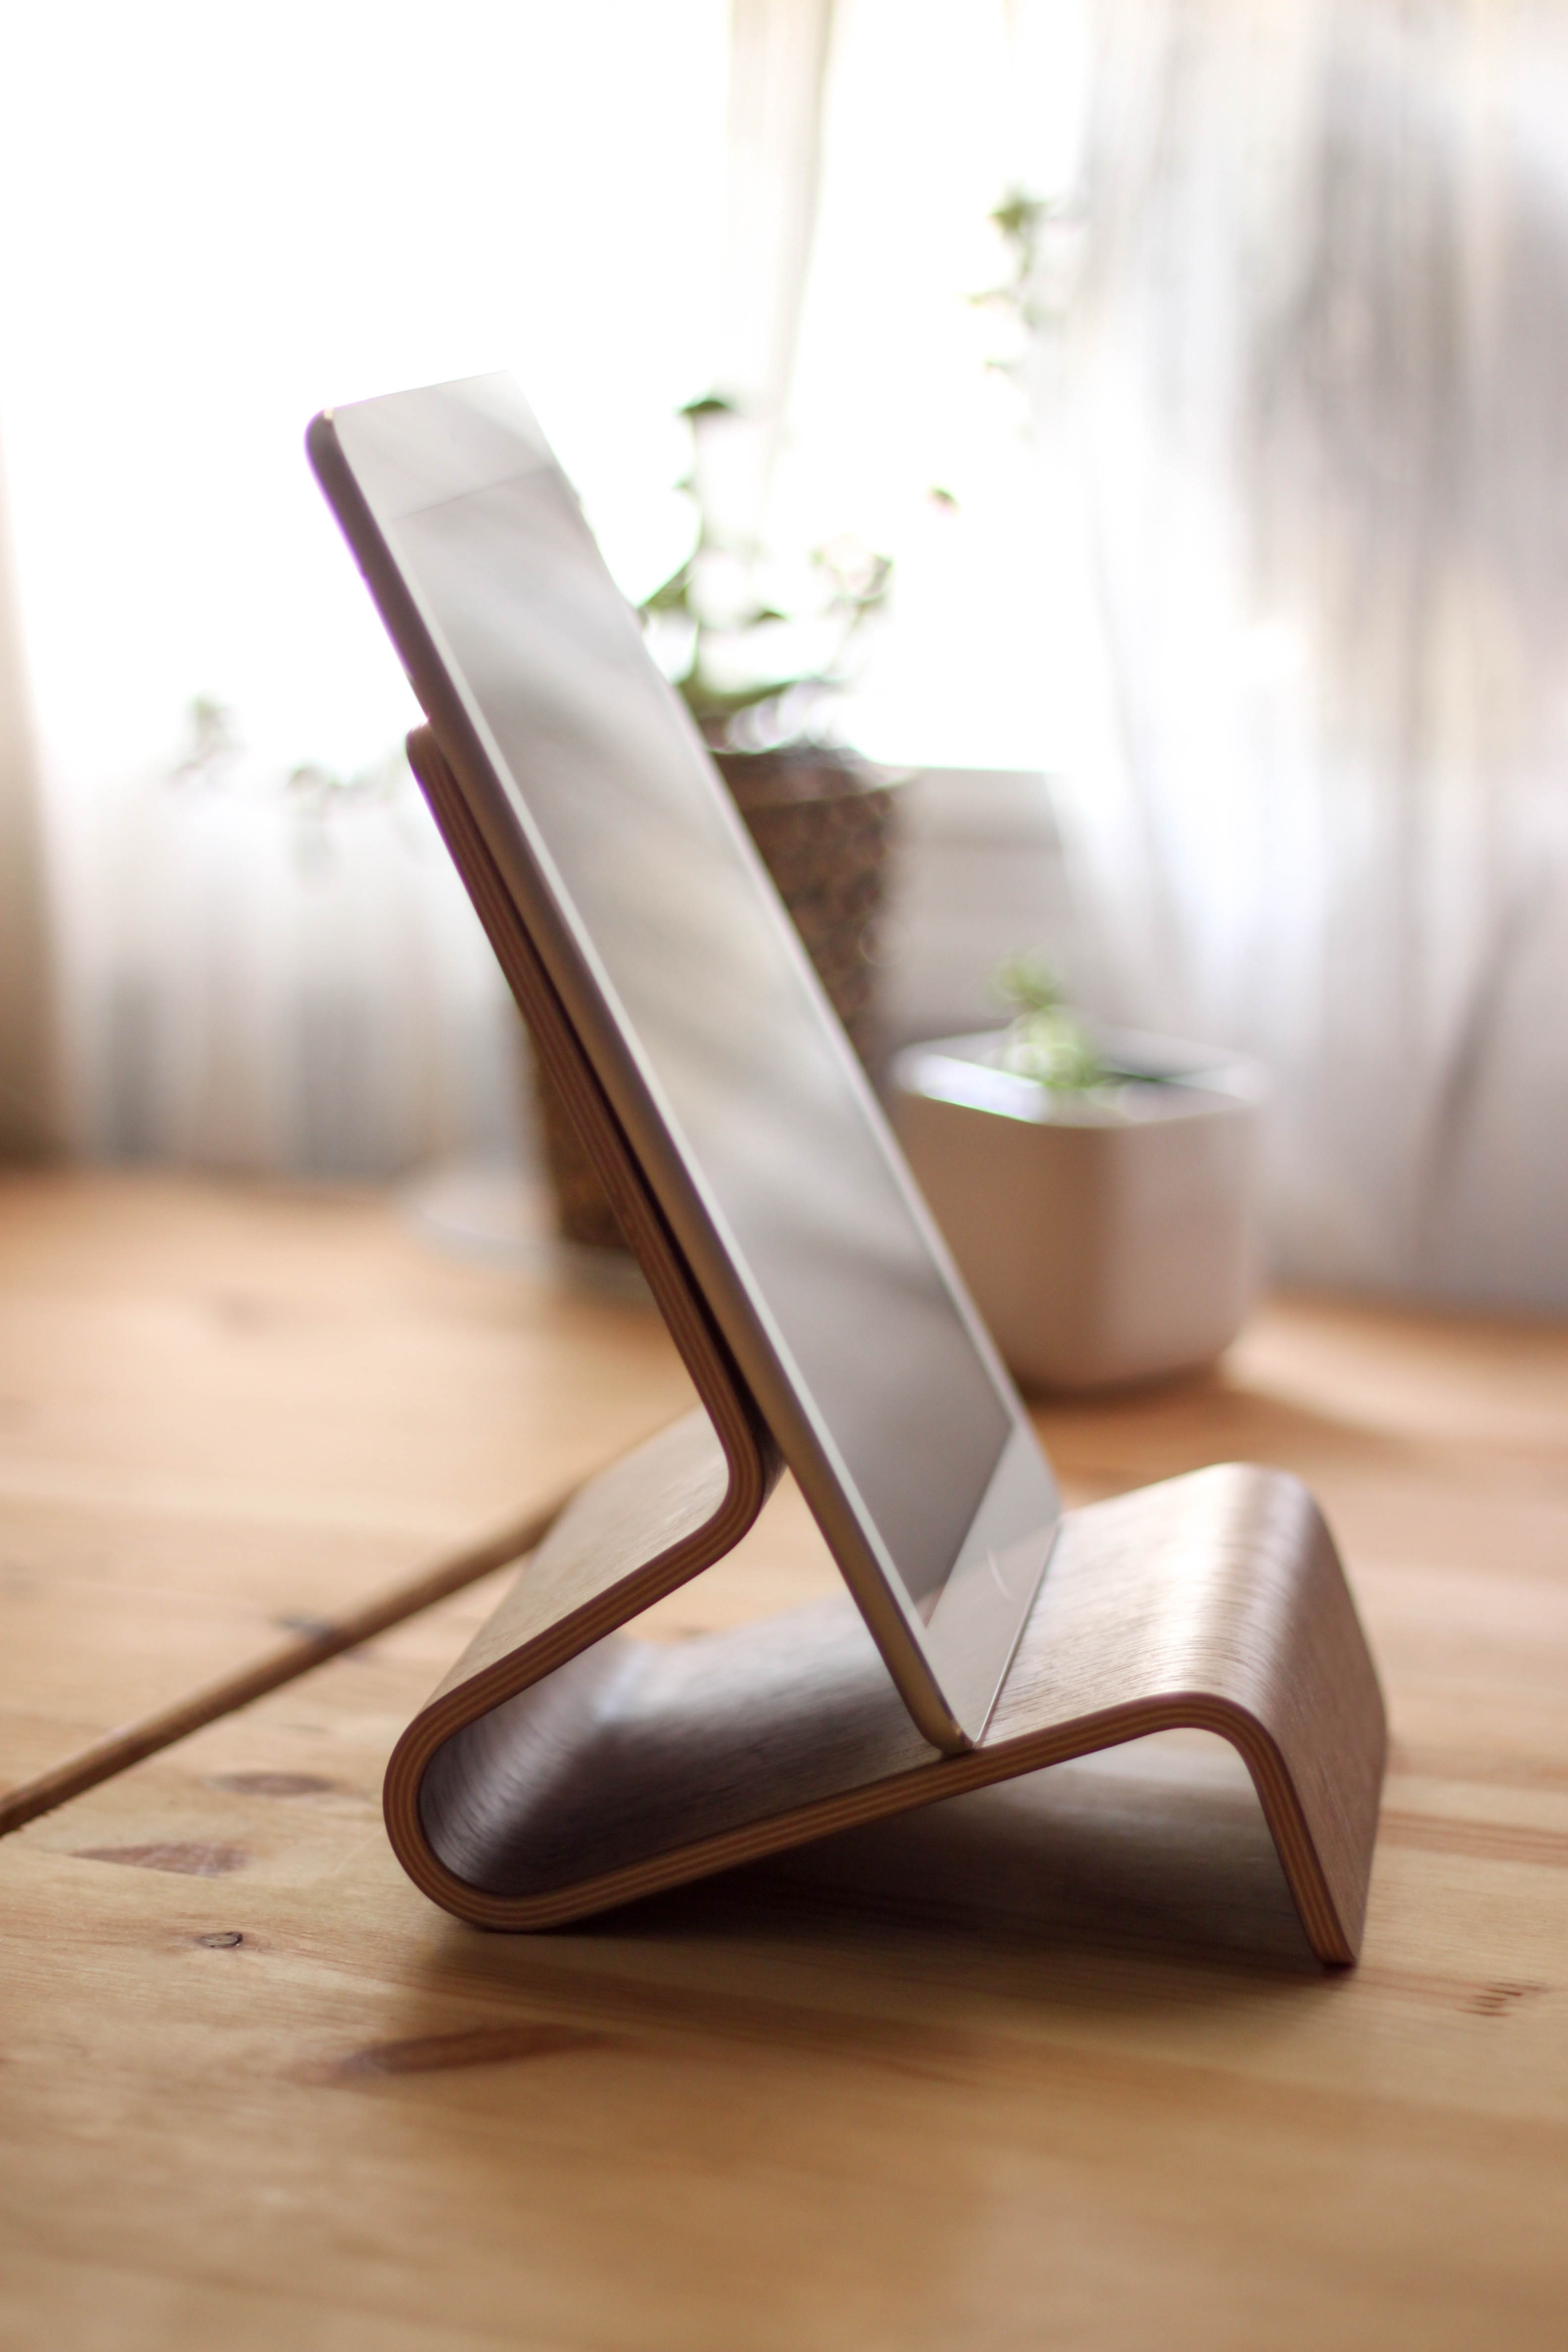
desk, table, shoe, wood, ipad, technology, chair, floor, leg, tablet, sitting, office, business, furniture, stand, footwear, human positions